Saab 37 Viggen

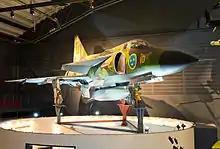
AJS 37 Viggen on display at the Swedish Air Force Museum, Linköping

During development, Saab had opted to power the type using a single large turbofan engine. Originally, the British Rolls-Royce Medway engine had been selected to power the Viggen, which was then considered to be ideal for the basis for a supersonic engine equipped with a fully modulated afterburner; however, development of the Medway engine was cancelled due to the intended launch aircraft, the de Havilland Trident, being downsized during development. In place of the Medway, Saab chose to adopt a licence-production version of the American Pratt & Whitney JT8D engine, the Volvo RM8, instead. The RM8 was heavily redesigned, using new materials to accommodate flight at Mach-2 speeds, a Swedish-built afterburner, and a fully variable nozzle.